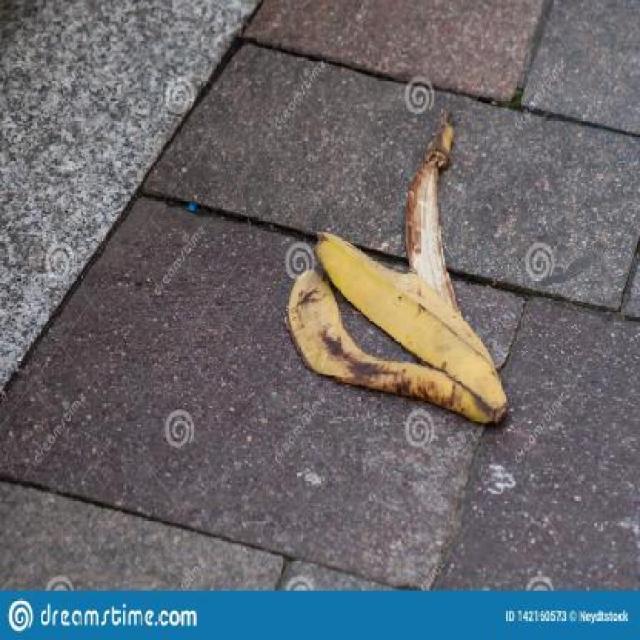
Label: bananas